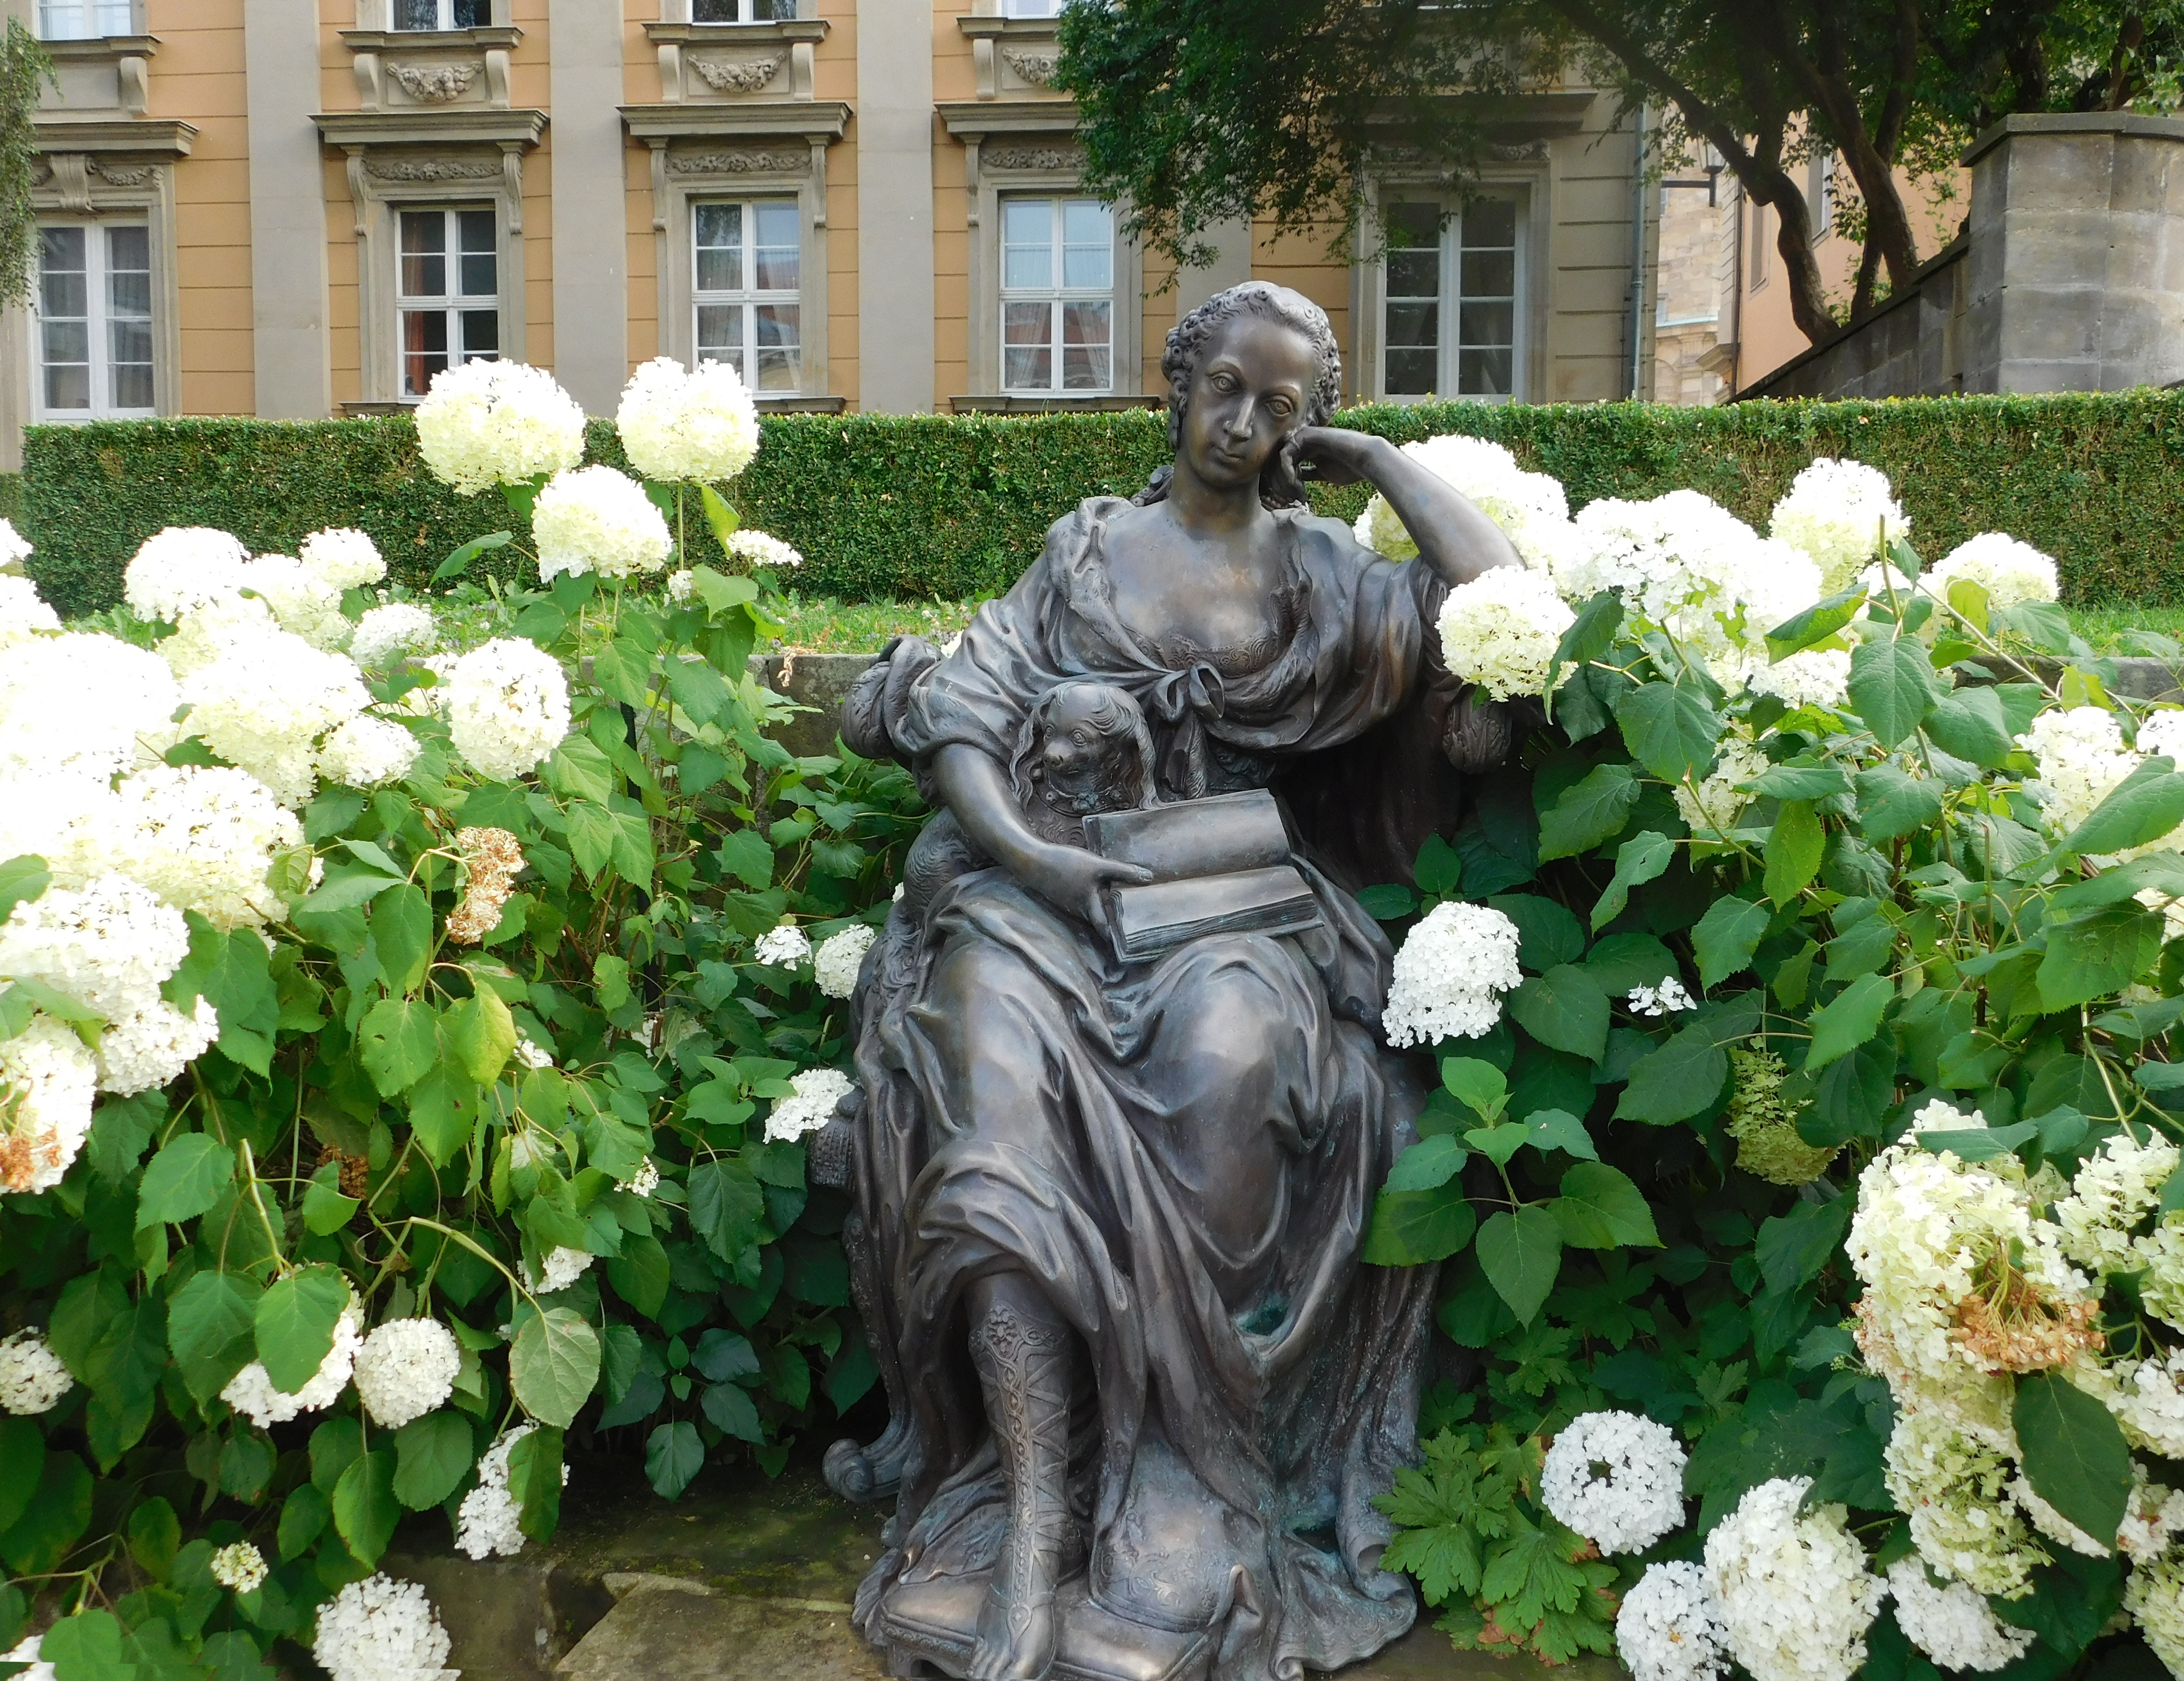
read, plant, flower, monument, statue, botany, garden, grave, sculpture, memorial, art, shrub, germany, bavaria, tired, yard, bayreuth, boredom, upper franconia, wagner city